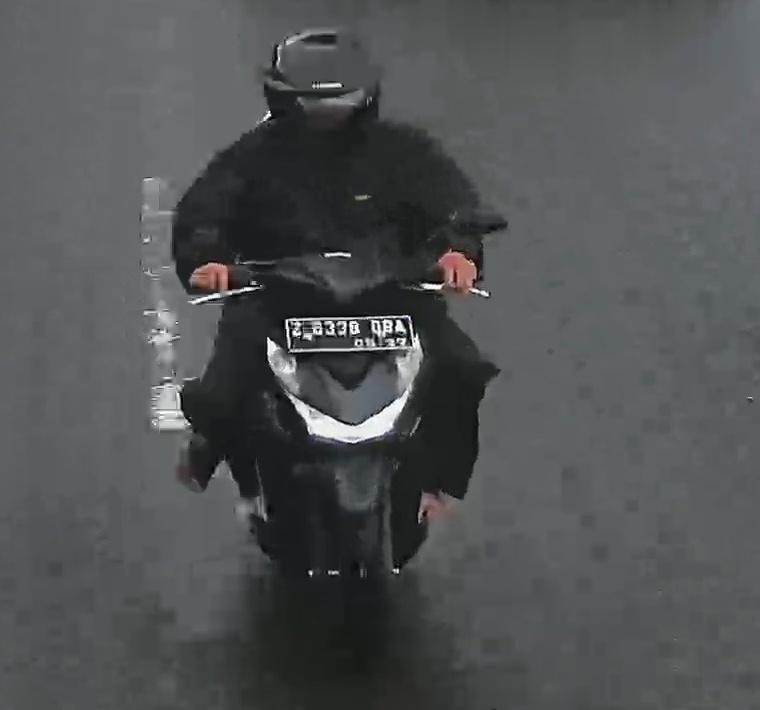
person-with-helmet: 1
person-without-helmet: 0